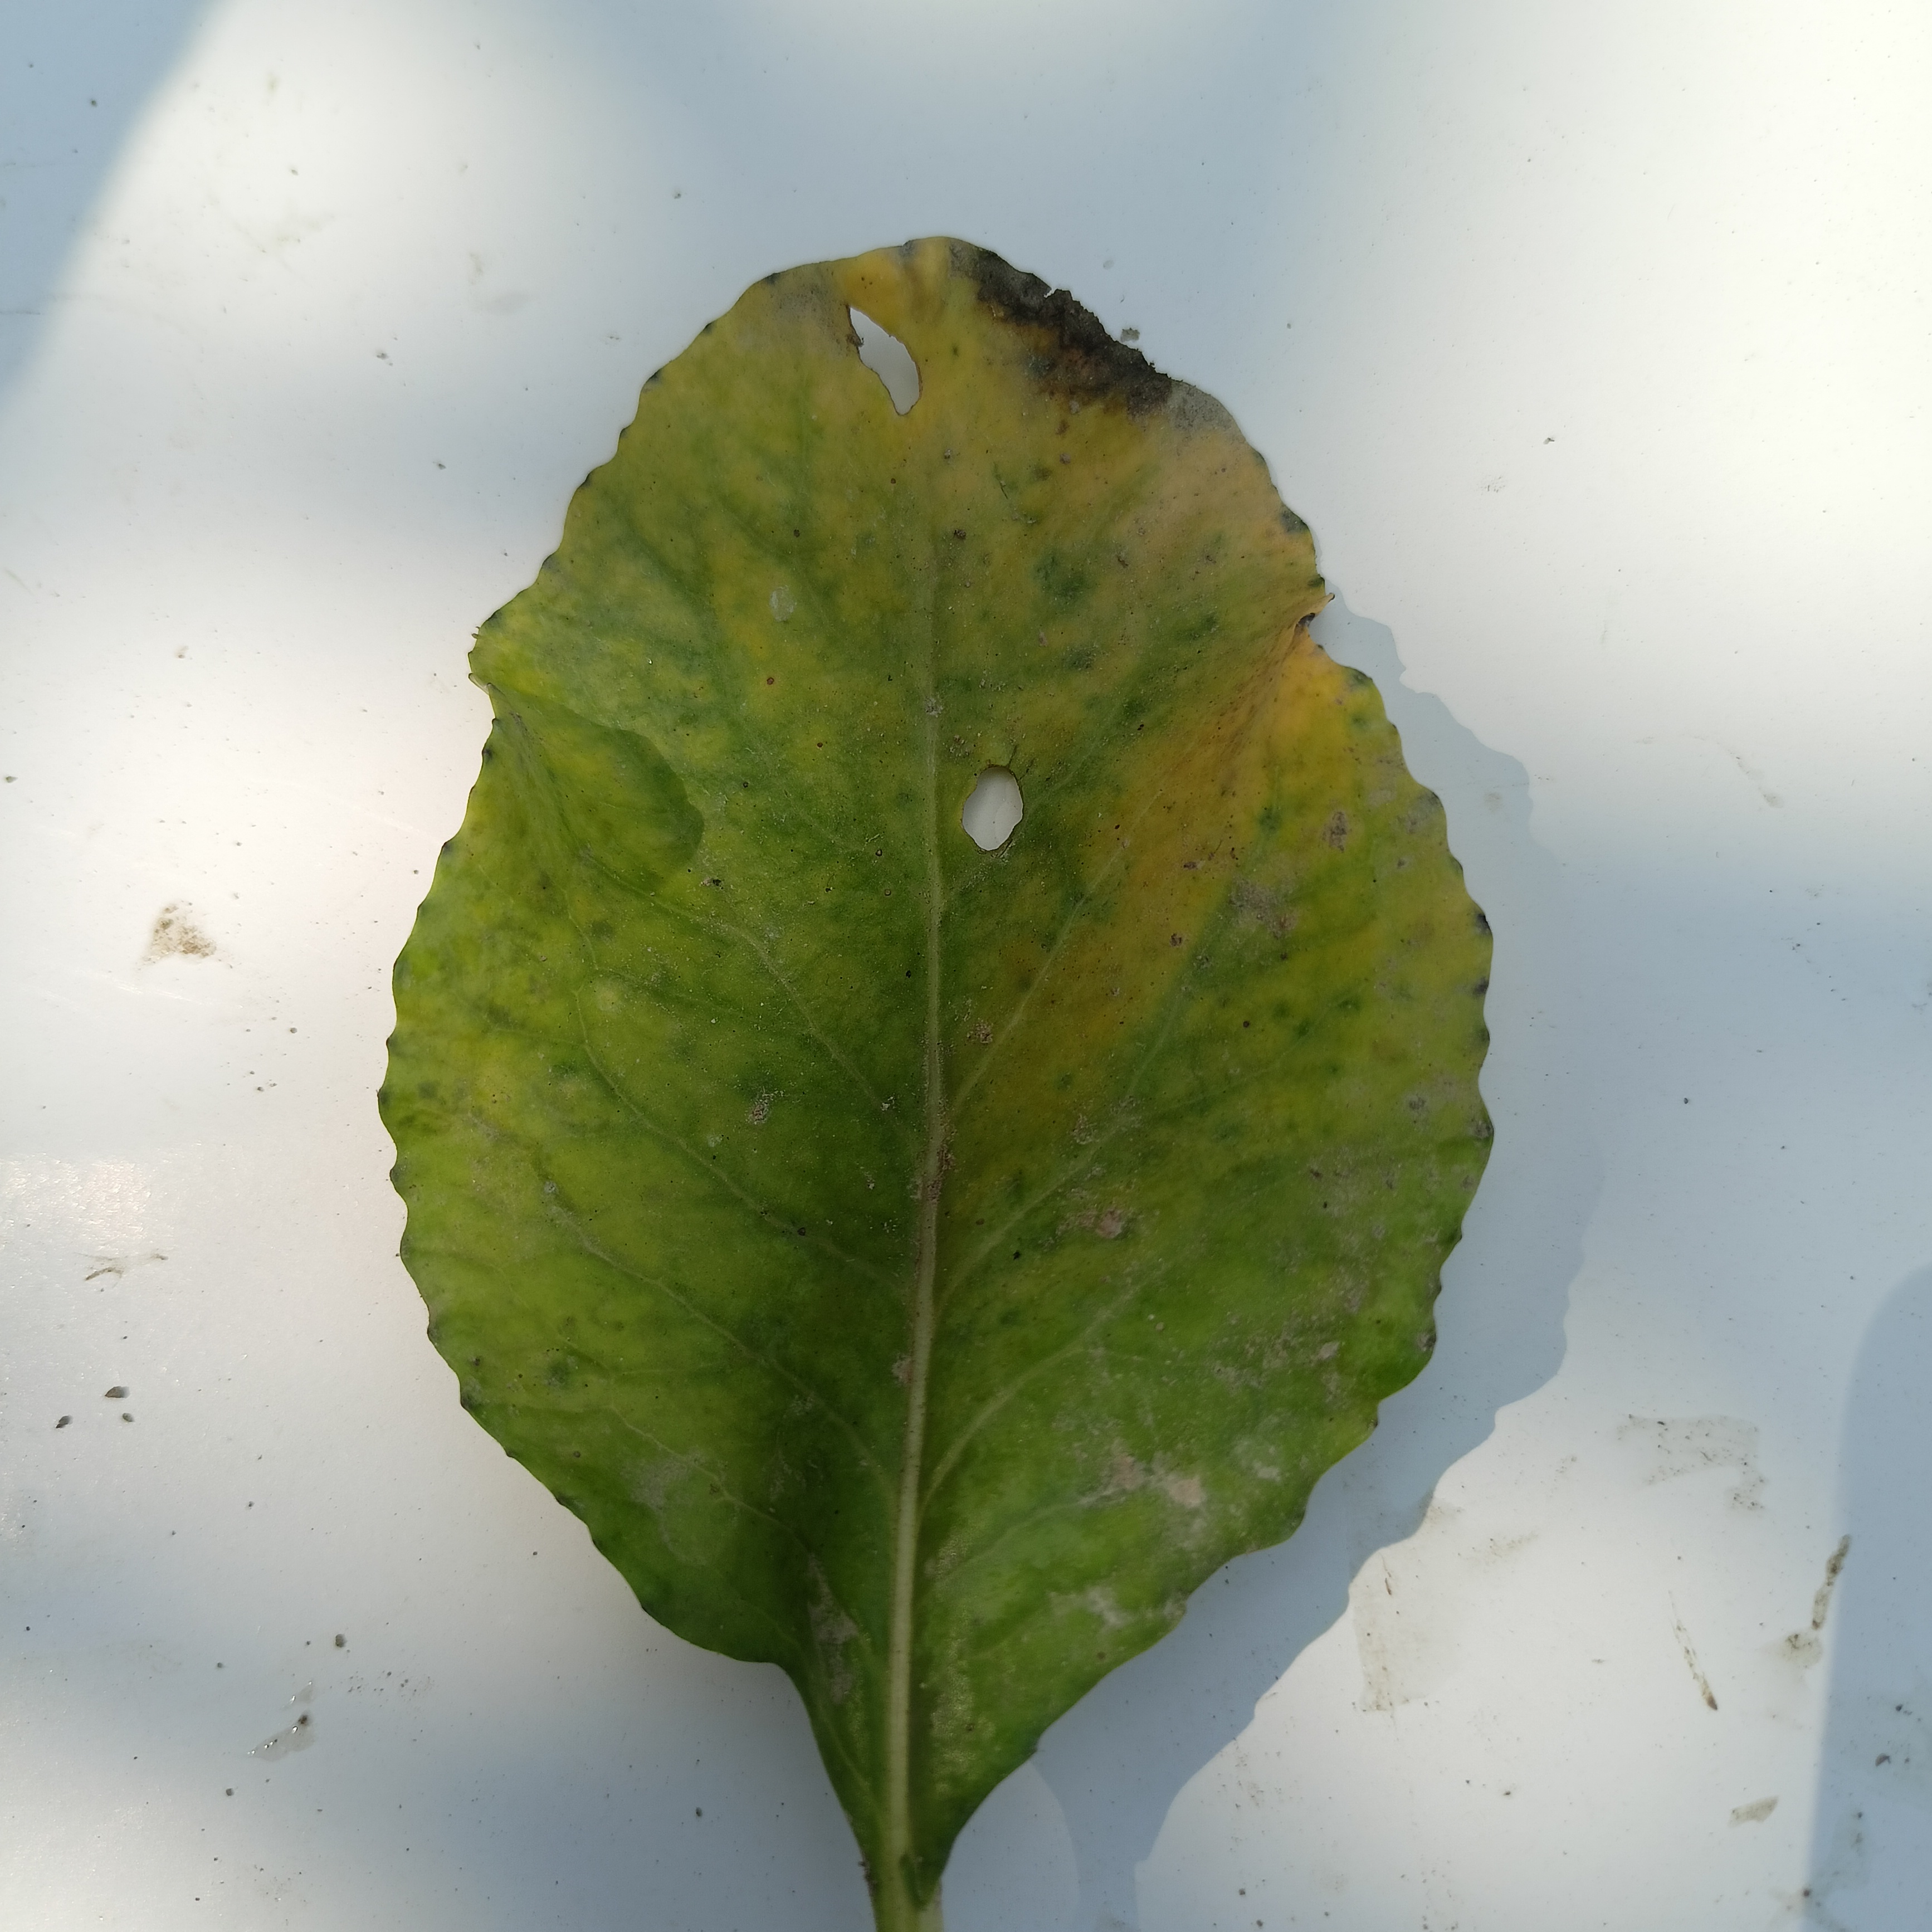
Label: Black Rot